Pterosaur

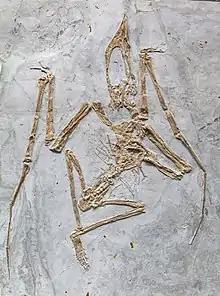
Specimen of "Sinopterus", one of many excellent pterosaurs fossils from Liaoning, China

Meanwhile, finds from the Solnhofen had continued, accounting for the majority of complete high-quality specimens discovered. They allowed to identify most new basal taxa, such as "Rhamphorhynchus", "Scaphognathus" and "Dorygnathus". This material gave birth to a German school of pterosaur research, which saw flying reptiles as the warm-blooded, furry and active Mesozoic counterparts of modern bats and birds. In 1882, Marsh and Karl Alfred Zittel published studies about the wing membranes of specimens of "Rhamphorhynchus". German studies continued well into the 1930s, describing new species such as "Anurognathus". In 1927, Ferdinand Broili discovered hair follicles in pterosaur skin, and paleoneurologist Tilly Edinger determined that the brains of pterosaurs more resembled those of birds than modern cold-blooded reptiles.